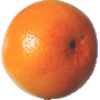
Label: Grapefruit Pink 1